The Cursed Ones

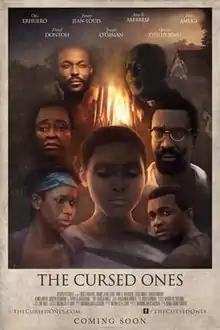
Film Poster for The Cursed Ones

The Cursed Ones is a 2015 British film that was directed by Nana Obiri Yeboah and produced by Nicholas K. Lory. The original screenplay was written by Maximilian Claussen. The film tells the story of a disillusioned reporter and an idealistic young pastor, who fights to free a girl accused of witchcraft from the clutches of a corrupt system and superstition in the heart of West Africa.